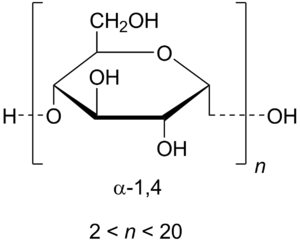
Une maltodextrine est le résultat de l'hydrolyse d'un amidon ou d'une fécule. Elle est donc constituée de différents sucres directement issus de cette réaction, dans des proportions qui dépendent du degré de l'hydrolyse.